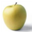
Label: apple